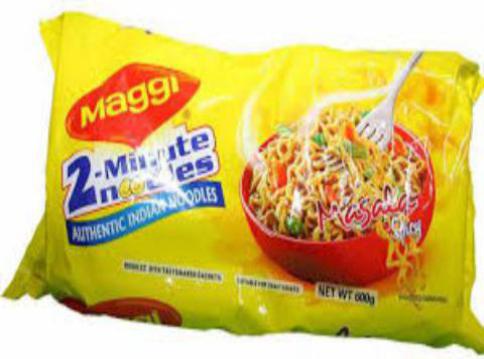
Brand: maggi noodles
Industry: Food